Banksia dentata

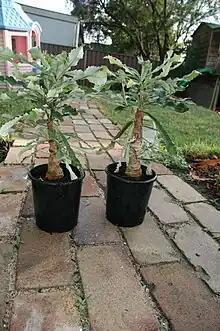
two potted seedlings with large trunks

The tree's gnarled bark, large green leaves, and yellow flower spikes are attractive horticultural features. "B. dentata" is vulnerable to cold winters in cultivation in Melbourne and recovers over the hotter months of summer. It has not been grown in colder climates, such as those of Canberra. Flowering occurs around 5 to 8 years from seed. Plants can be pruned hard, and do best on a sandy slightly acid soil of pH 5.5–6.5. They can be vulnerable to borers. Seeds do not require any treatment, and take 32 to 40 days to germinate. "B. dentata" was introduced into the United Kingdom in 1822.